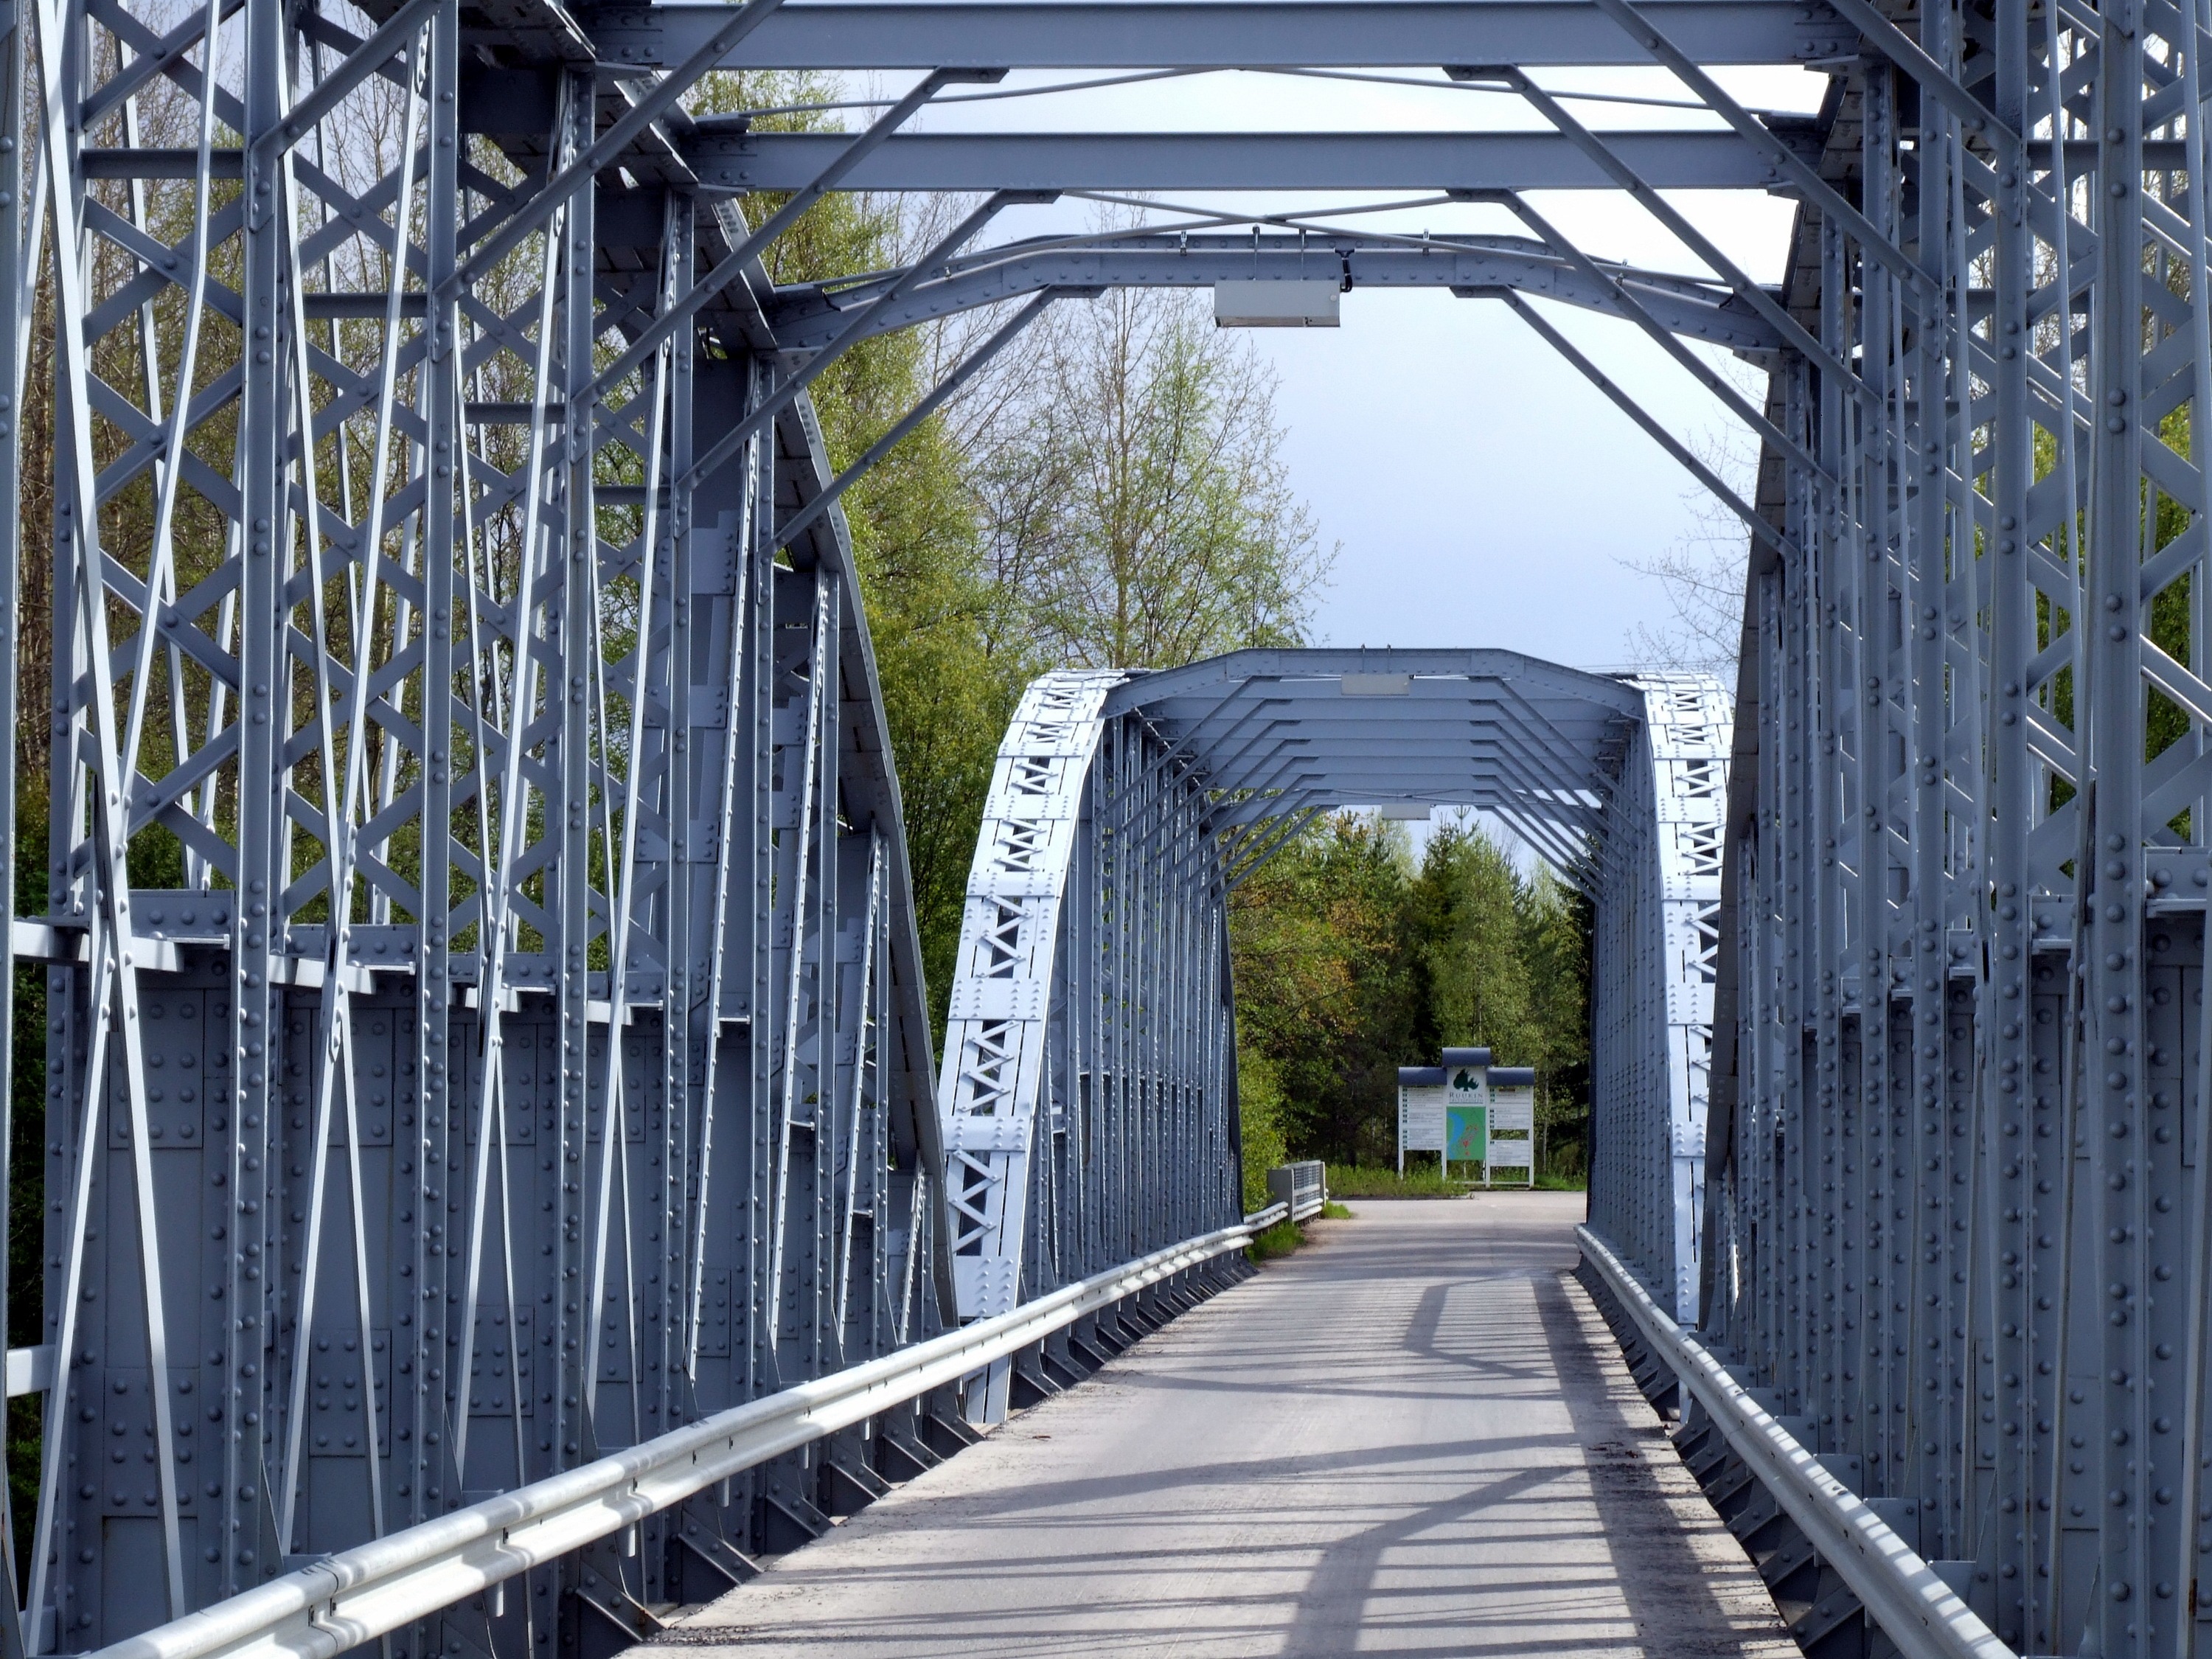
architecture, road, bridge, walkway, summer, steel, transport, arch, spring, metal, public transport, trees, outside, finland, truss bridge, skyway, nonbuilding structure, iron truss